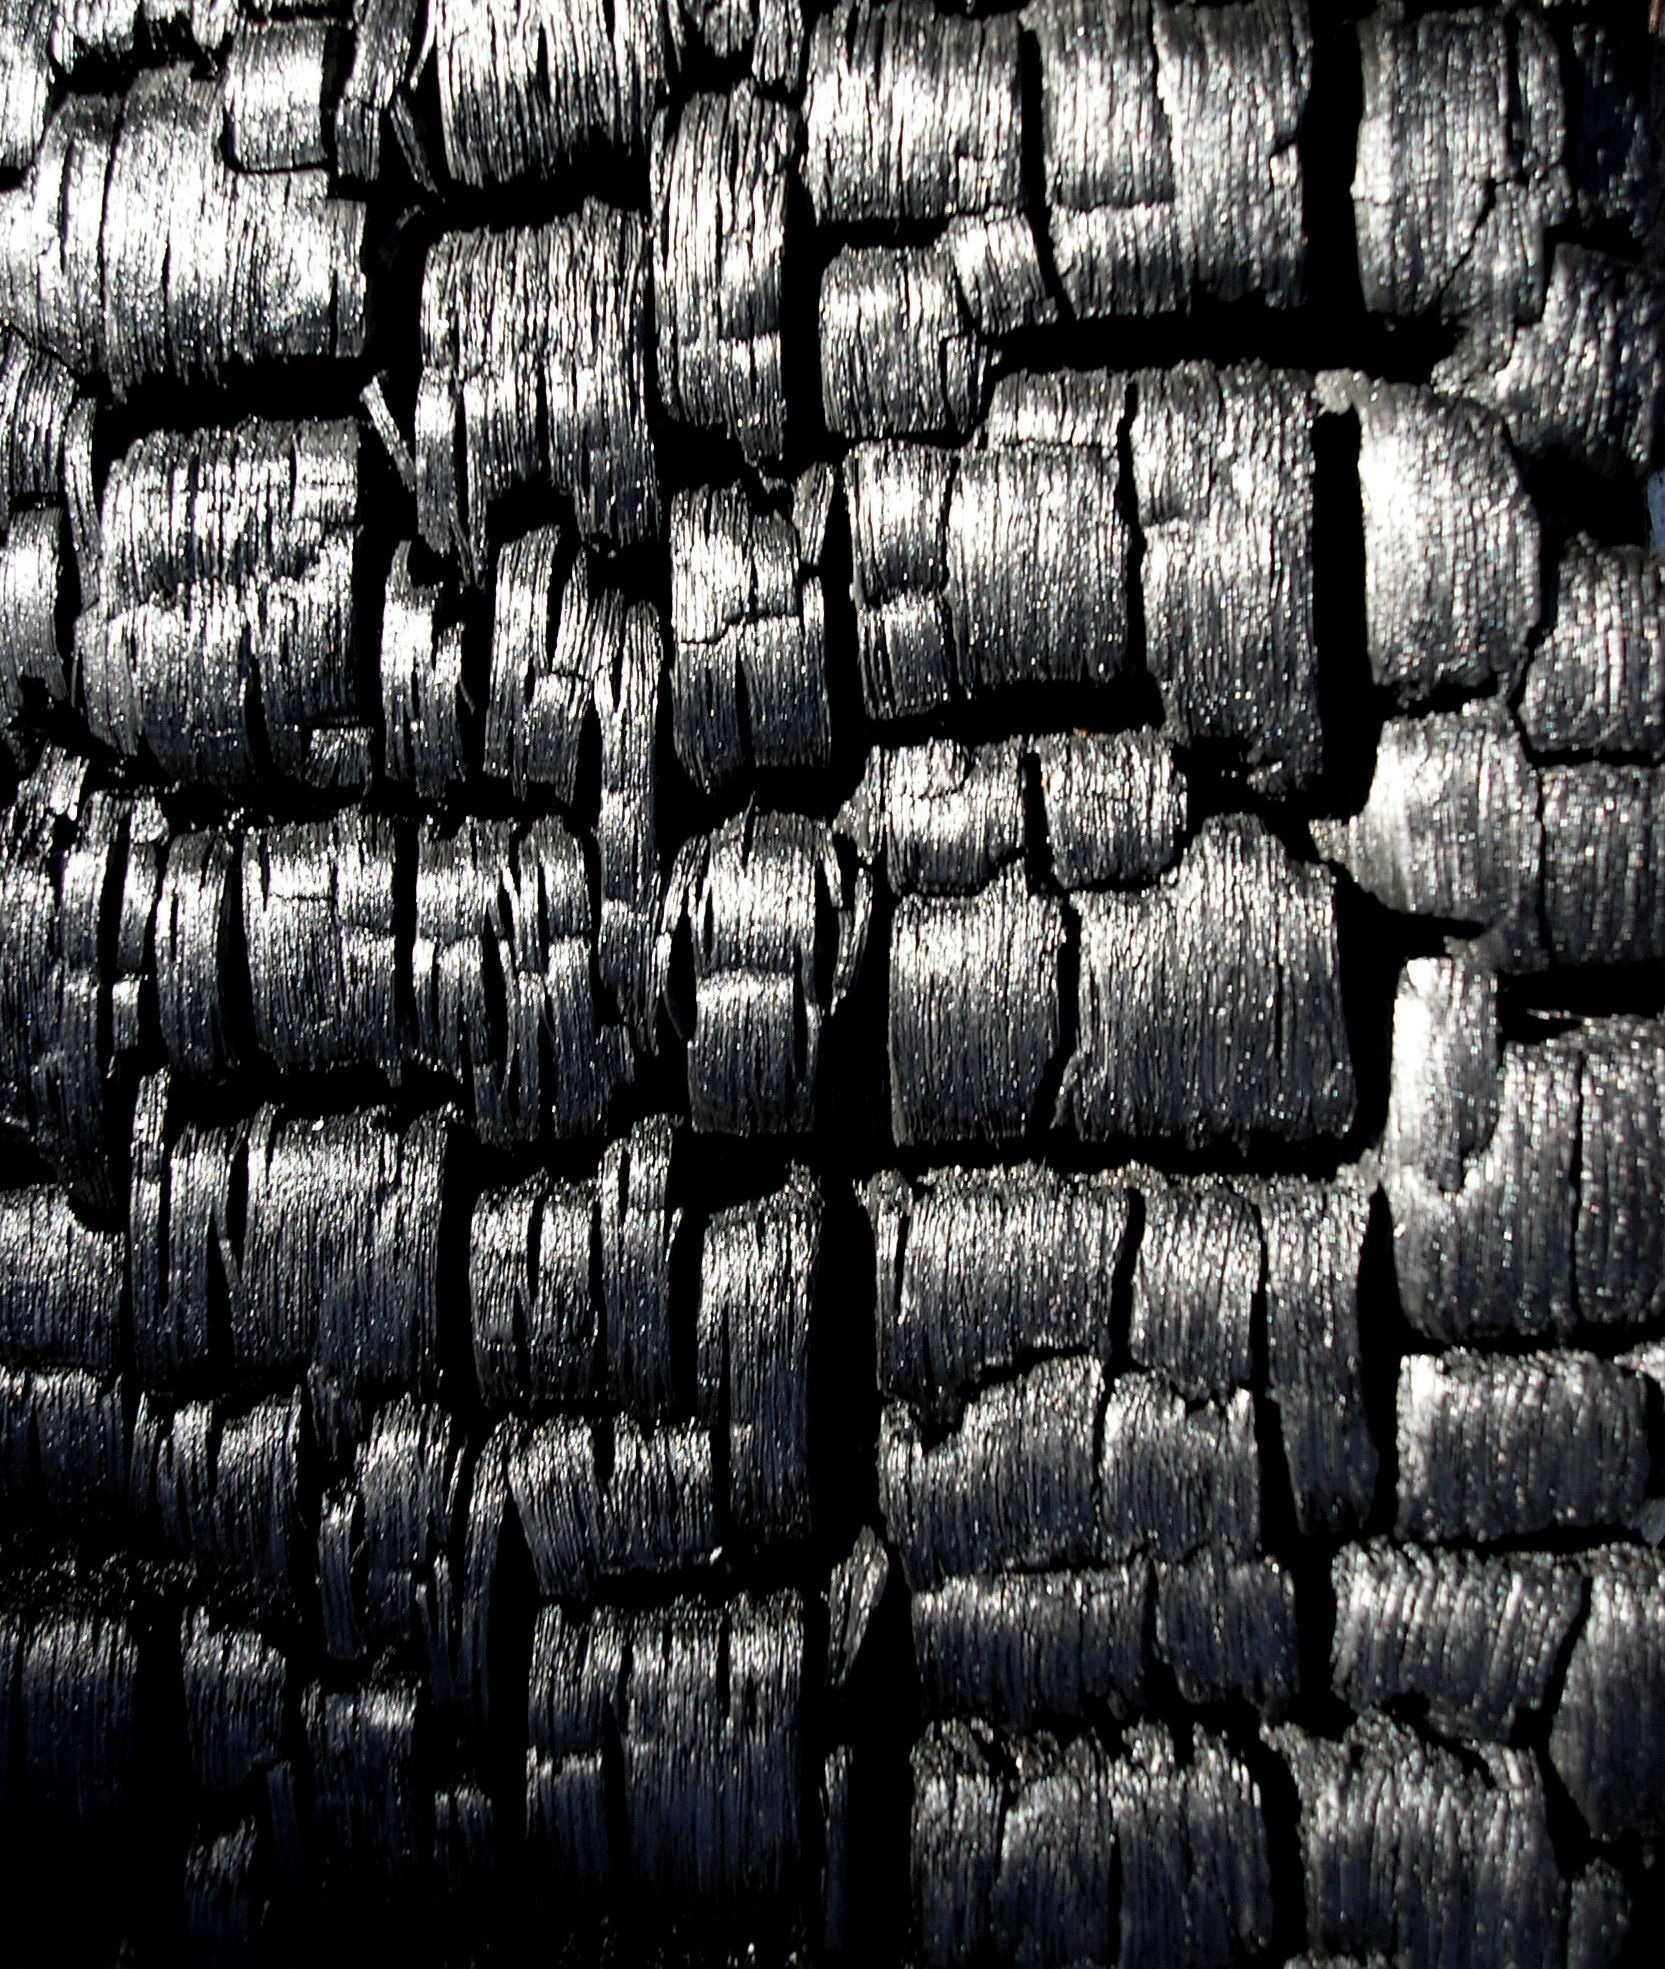
black and white, wood, texture, wall, pattern, line, macro, black, monochrome, burnt, tire, charcoal, burned, flooring, burnt wood, monochrome photography, automotive tire